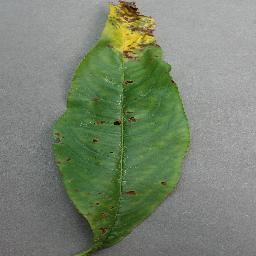
Label: Peach___Bacterial_spot